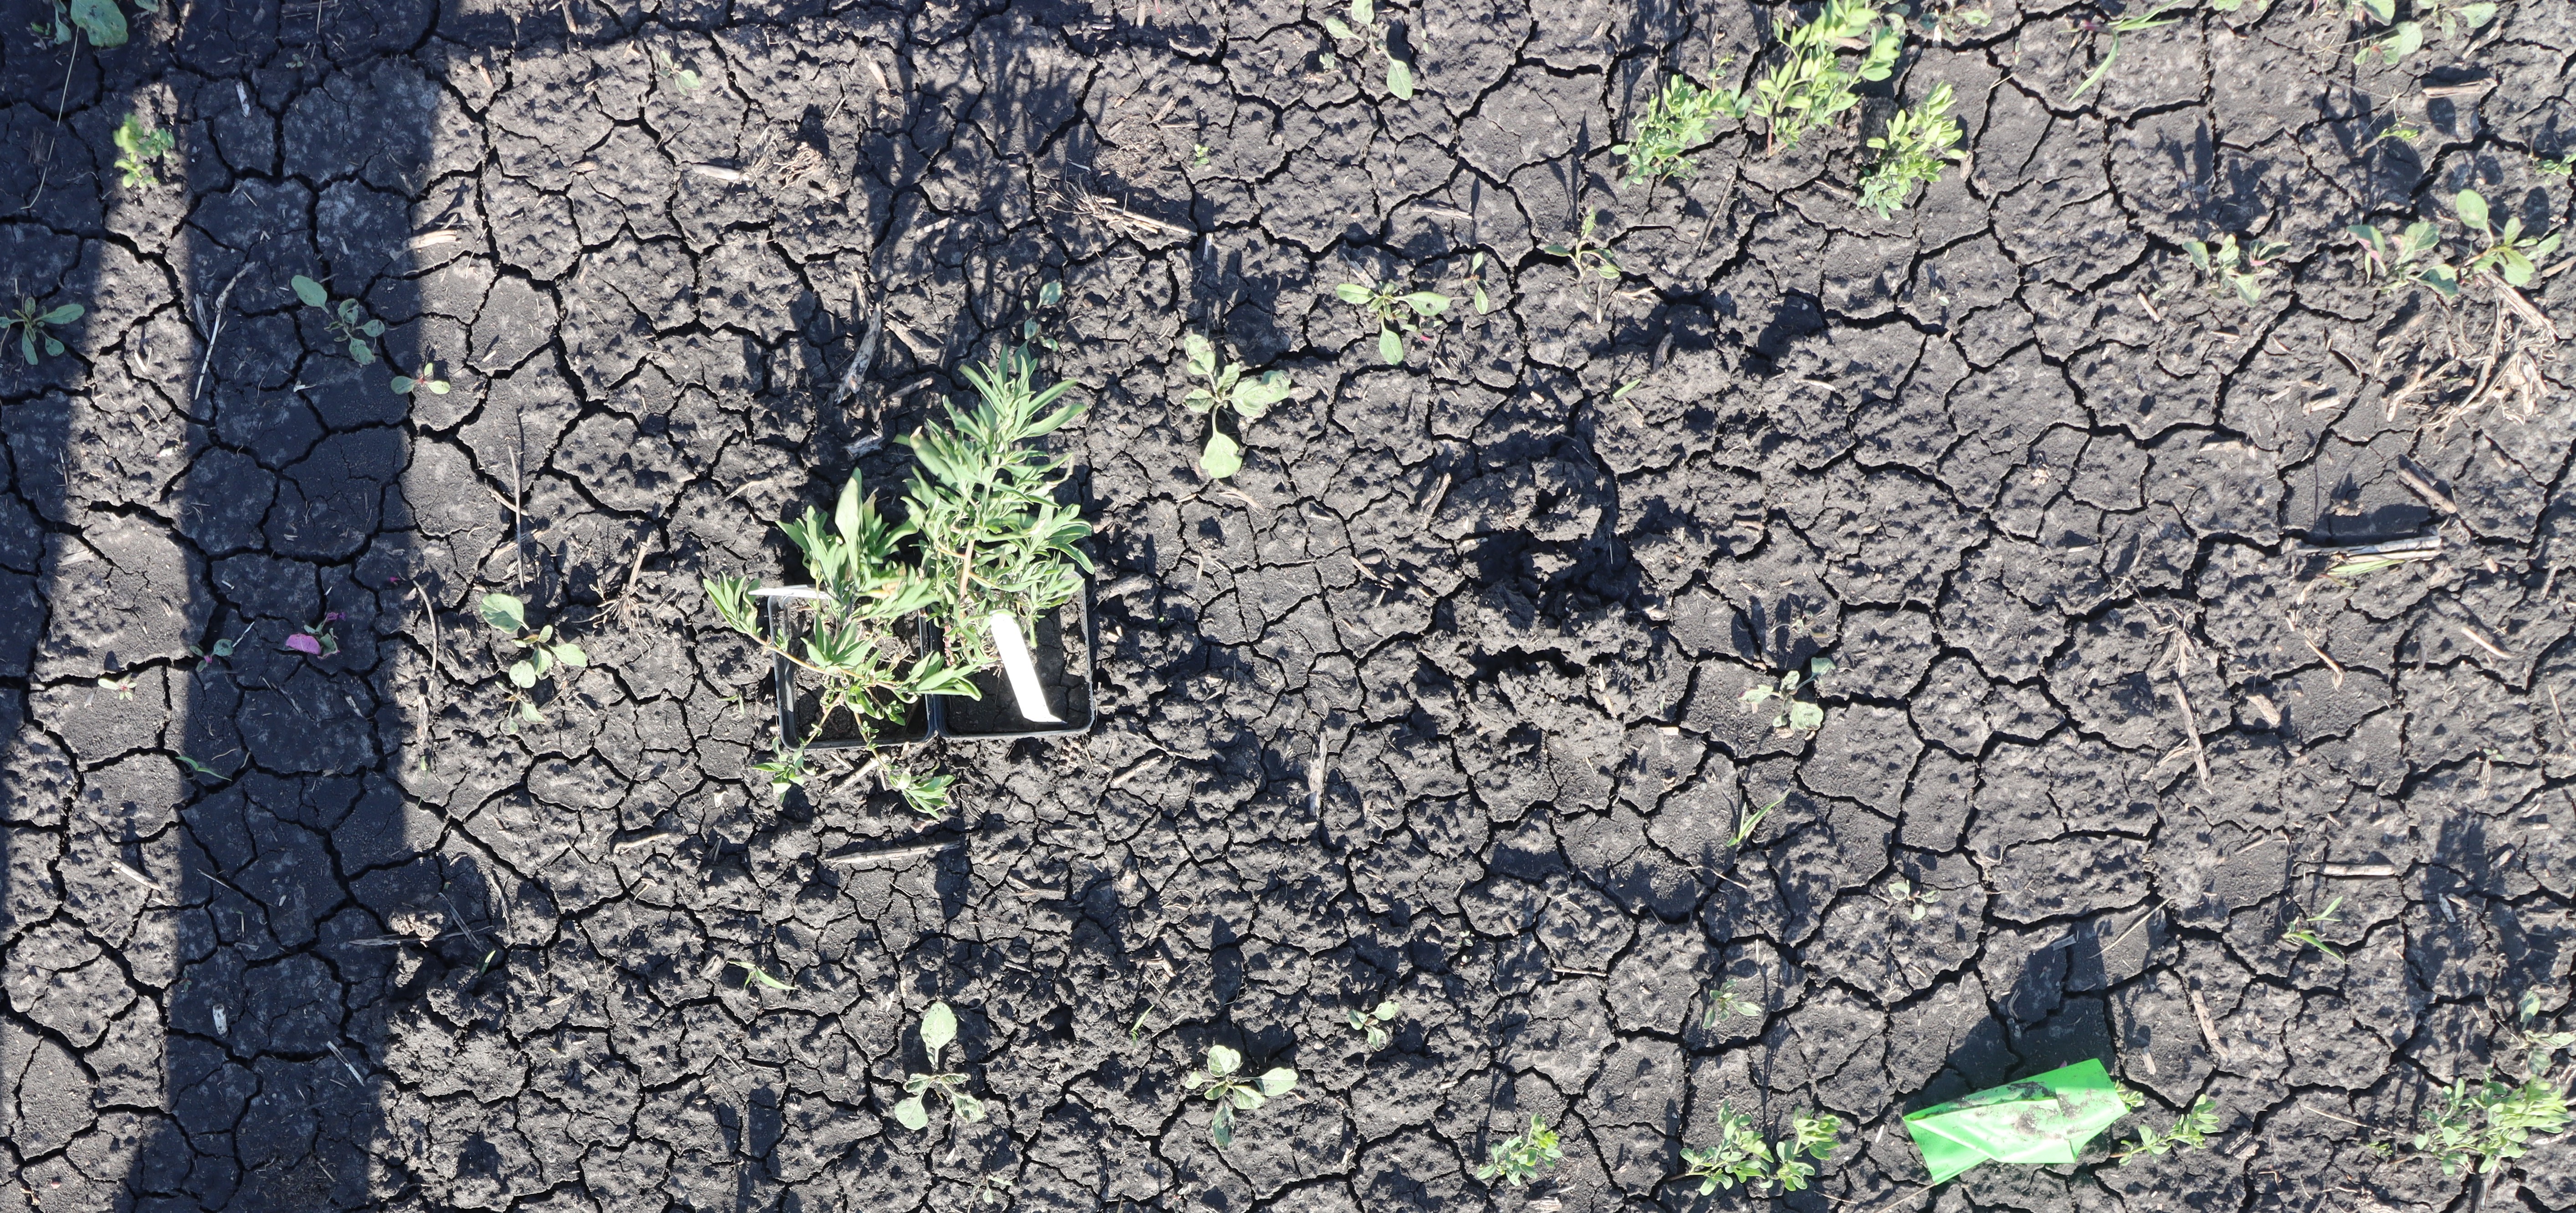
Crop: Lentil
Objects: Kochia, Kochia, Lentil, Lentil, Lentil, Lentil, Lentil, Lentil